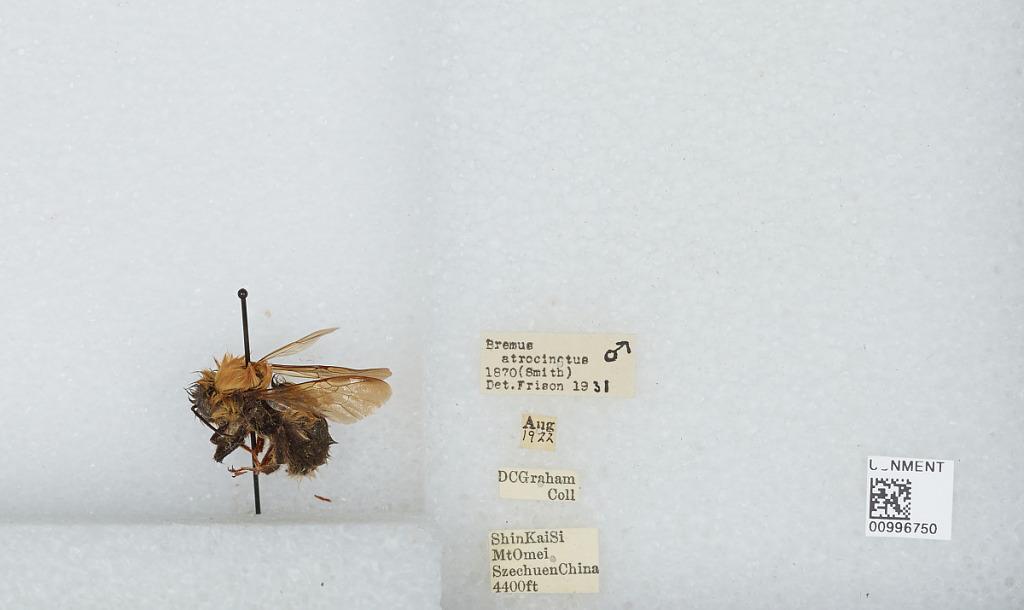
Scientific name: Bombus (Festivobombus) festivus Smith
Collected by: D. Graham
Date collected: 1922-8-
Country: China
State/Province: Sichuan
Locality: Shin Kai Si, Mount Emei
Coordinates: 29.5197, 103.332
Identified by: Frison